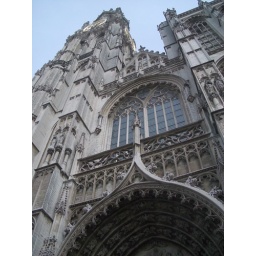
Story of boy and dog is also very famous in japan